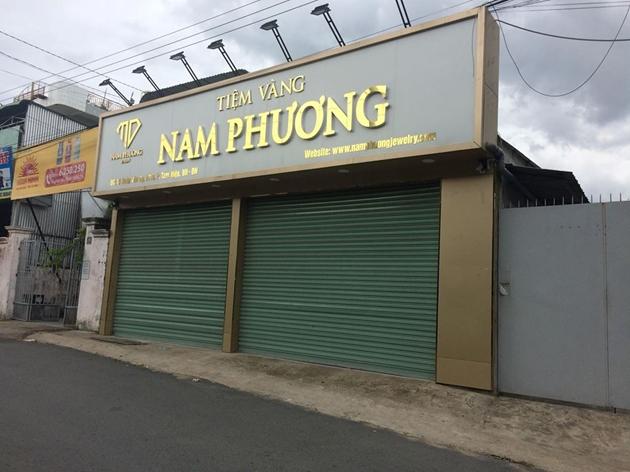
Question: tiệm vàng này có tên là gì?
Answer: đây là tiệm vàng nam phương